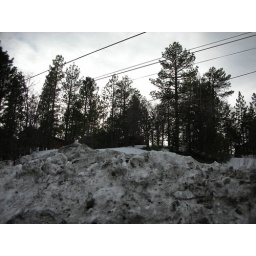
We were in the mountains and NCIS my favoritest show came to venice beach and we got shots!